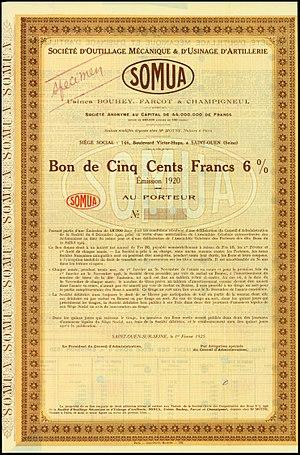
La Société d'outillage mécanique et d'usinage d'artillerie ou SOMUA, était une entreprise active dans la construction de machines-outils et de véhicules routiers.